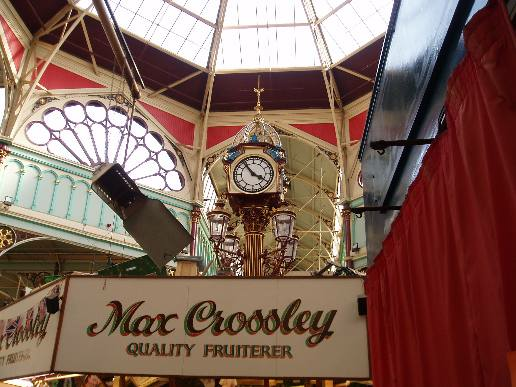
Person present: No